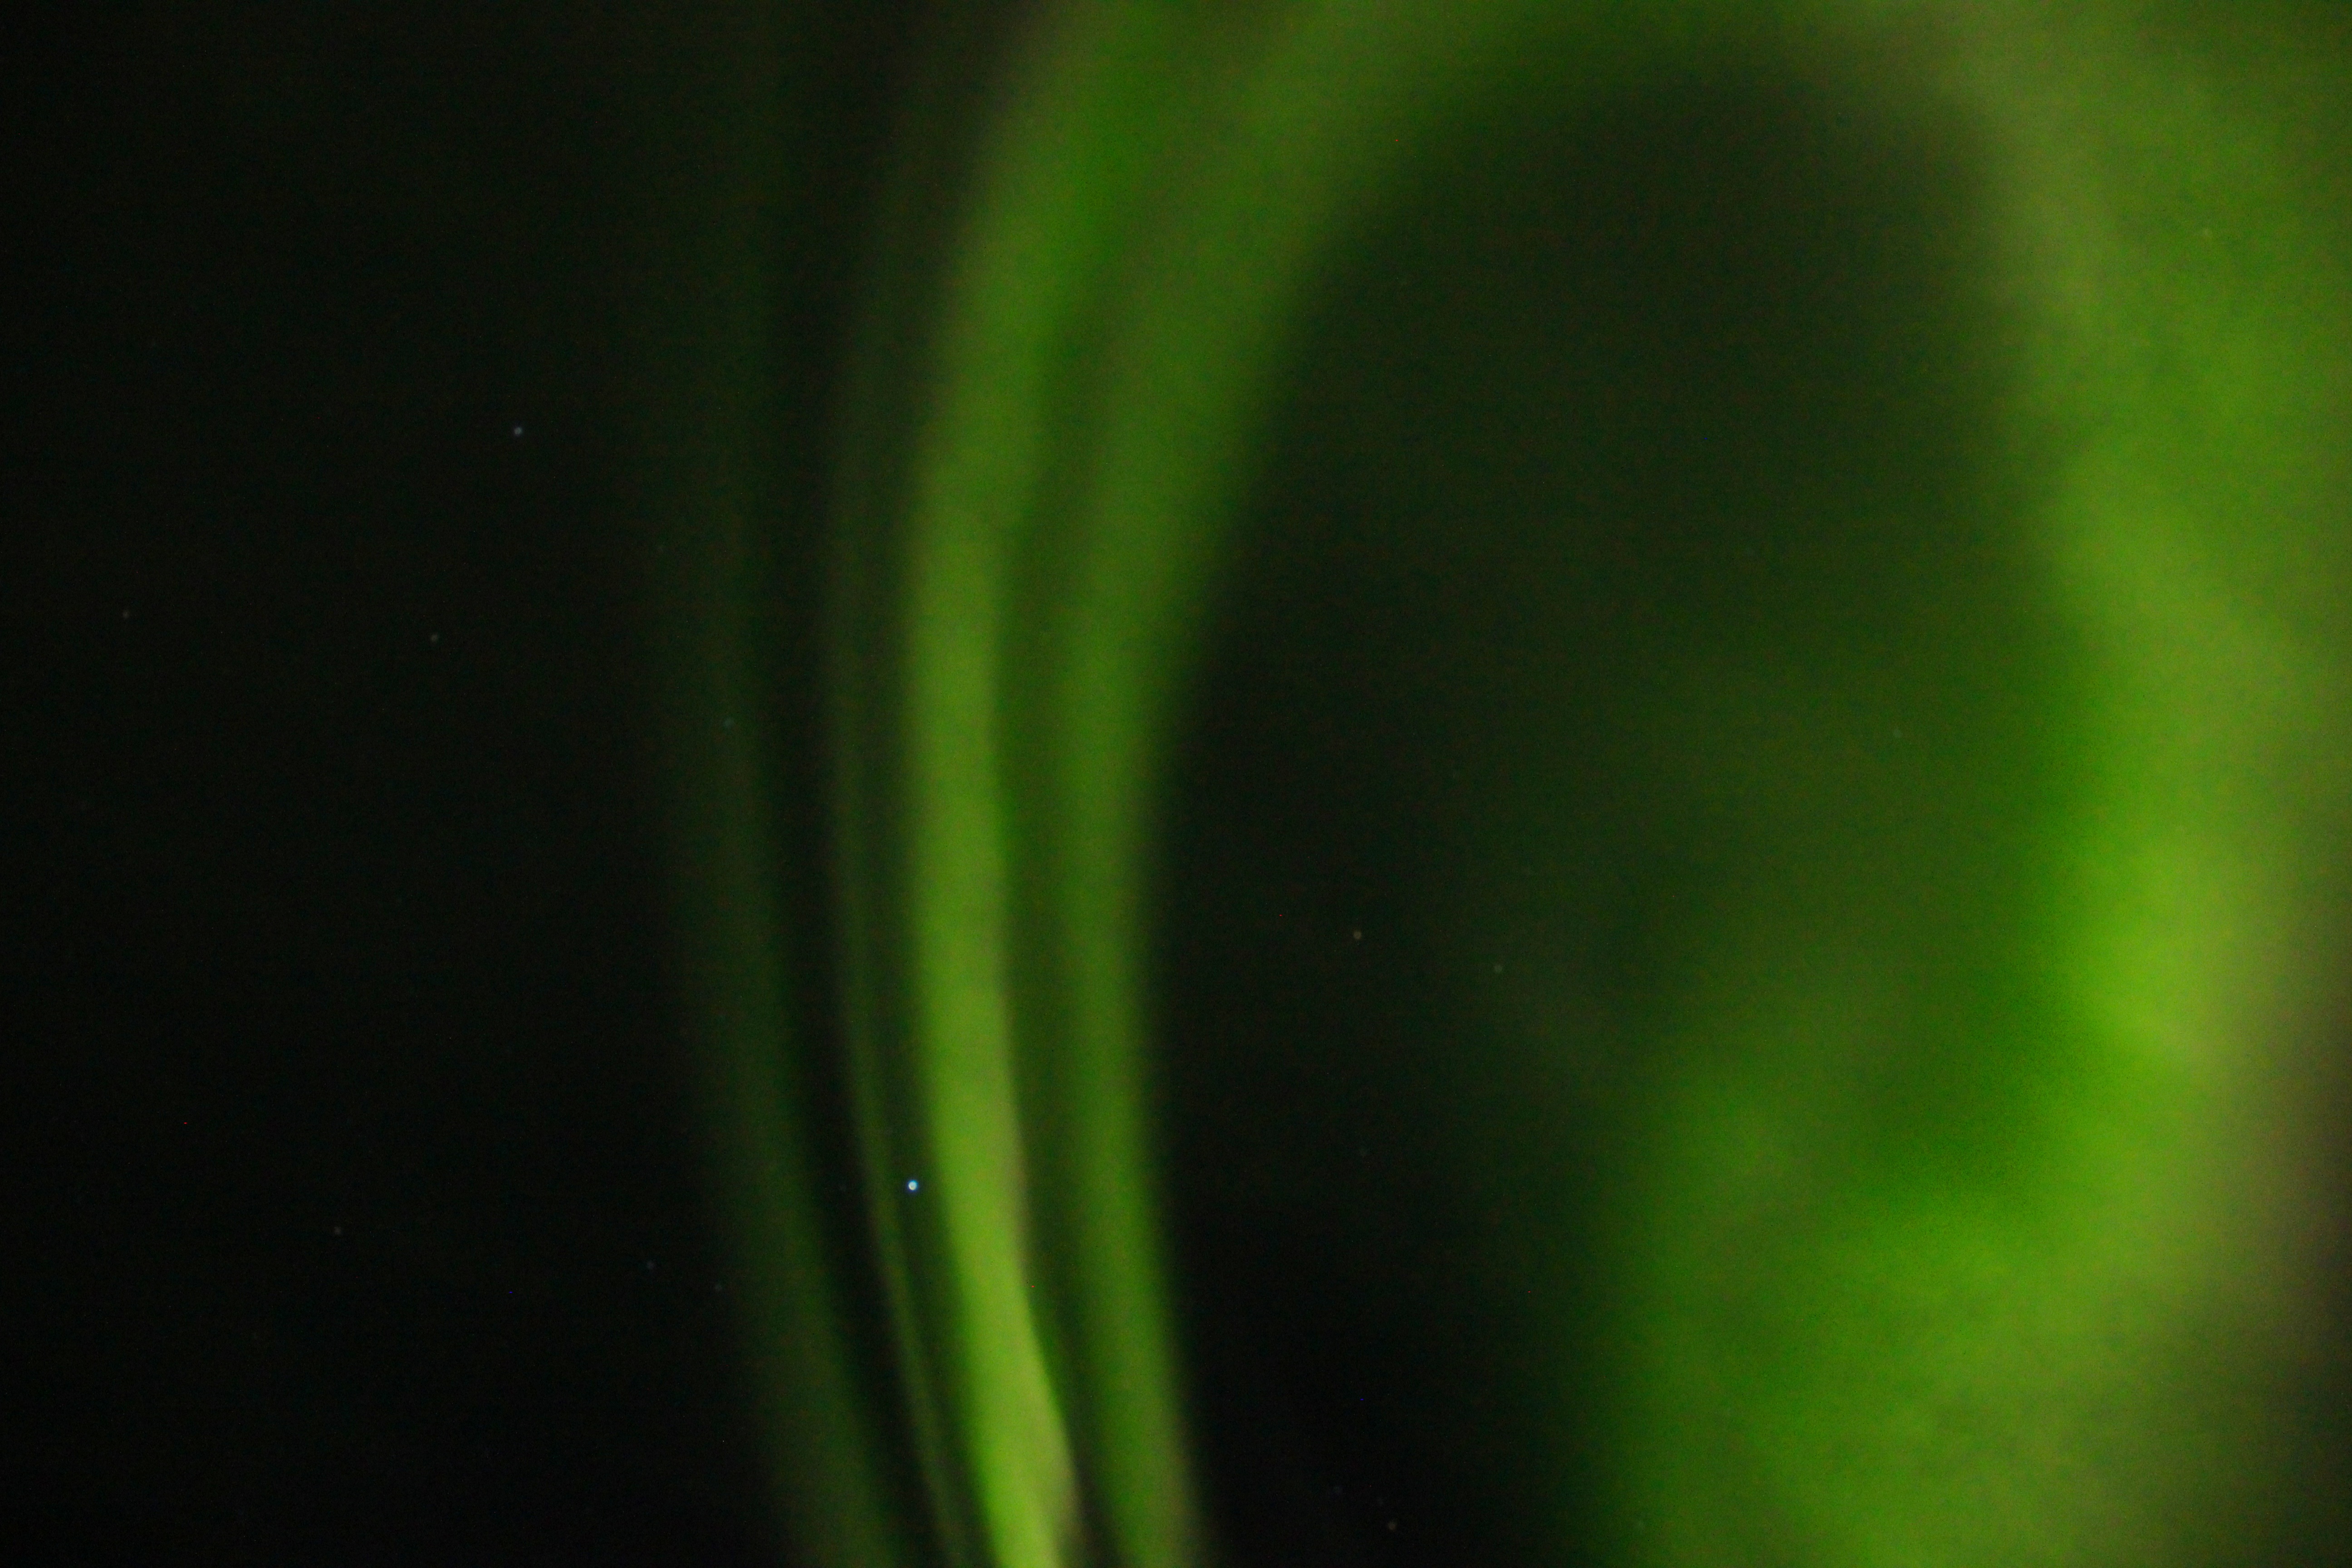
light, sunlight, leaf, atmosphere, green, iceland, aurora, aurora borealis, starry sky, northern lights, macro photography, electrons, light phenomenon, solar wind, under the northern lights, earth's atmosphere, plant stem